Marseille-Cassis Classique Internationale

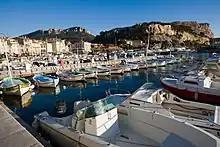
Runners descend the Col de la Gineste to reach the finishing point at the port in Cassis

The Marseille-Cassis Classique Internationale is an annual half marathon which follows a course from Marseille to Cassis in France during the last weekend in October. It has the silver label of the IAAF Road Race Label Events and is thus among the ten more prestigious half marathon races in the world. First organised by the SCO Sainte-Marguerite sports club in 1979, the event has grown into a large international competition, with around 20,000 runners competing every year. The course distance of 20,308 metres falls slightly short of the true half marathon distance (21,097.5 m). Since 2012, the course has been shortened by 308 metres so the total distance of the course became exactly 20 kilometres. Still, the race is made more difficult by a long 327 m rise up a hill—the Col de la Gineste—at the midpoint of the course, which eventually follows back down into the port of Cassis. The annual race is usually held in the month of October.